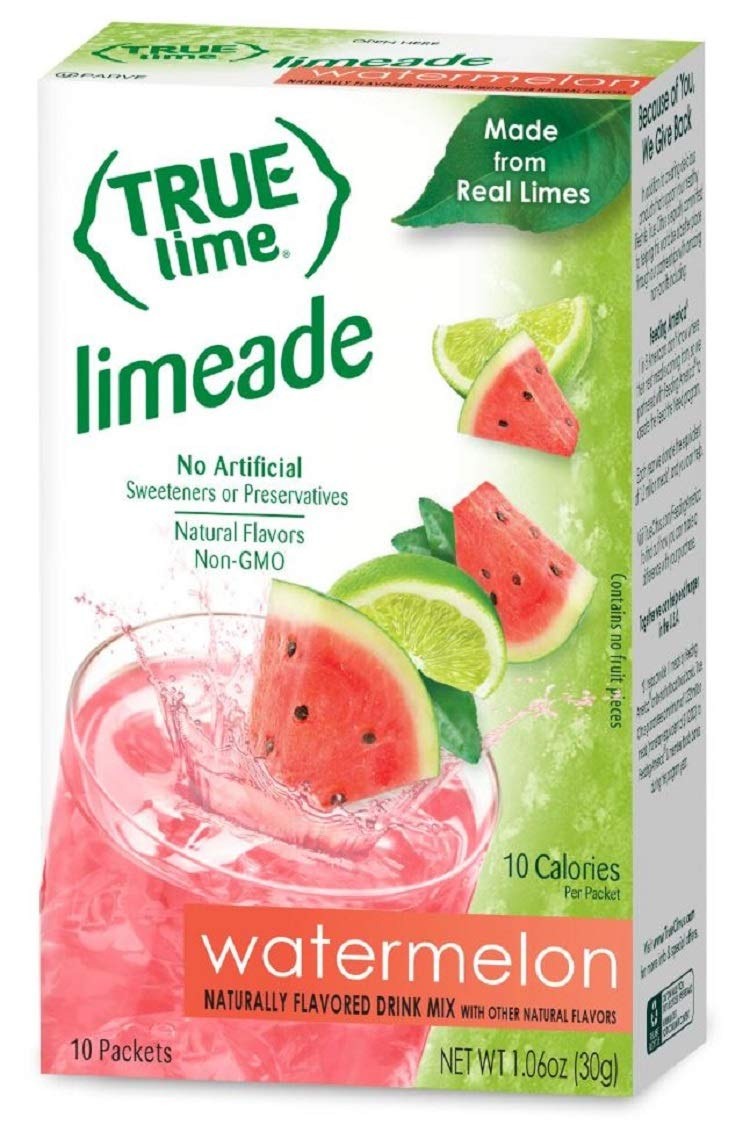
Item Name: NEW FLAVOR: True Lime | WATERMELON AQUA FRESCA 10ct each box. True Lemon | True Citrus NON GMO and NO GLUTEN, 1.06 Ounce (Pack of 4)
Bullet Point 1: NEW FLAVOR: Includes 4 boxes WATERMELON AQUA FRESCA Limeade (10ct each)
Bullet Point 2: Naturally Sweetened with Stevia
Bullet Point 3: 100% Natural Ingredients
Bullet Point 4: No preservatives, artificial colors, or artificial sweeteners.
Bullet Point 5: From the Makers of True Lemon
Value: 4.24
Unit: Ounce

Price: 11.735